Holy Name of Jesus Church (San Francisco)

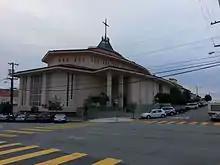
East side of Holy Name of Jesus Church in San Francisco

Holy Name of Jesus Catholic Church in San Francisco is a parish of the Archdiocese of San Francisco in San Francisco, California, United States, one of four Catholic churches in San Francisco's Sunset District. The church is distinctive because of its modern architecture and large size, and can be seen up the hill from nearby Ocean Beach.